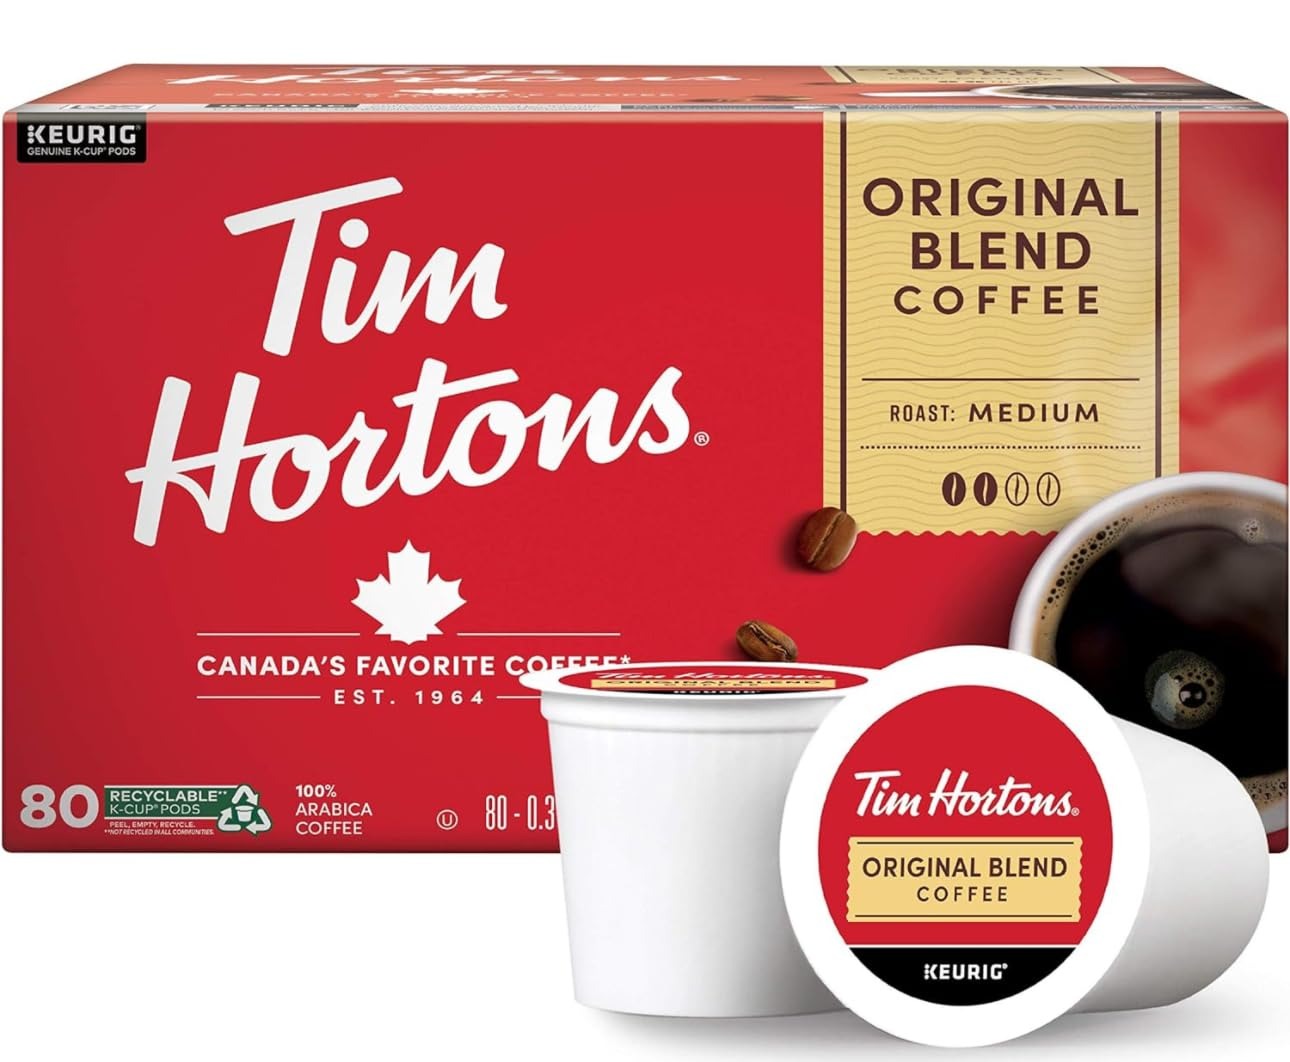
Item Name: Tim Hortons Original Blend Medium Roast Coffee - 80 Single Serve K-Cup Pods for Keurig Brewers {Imported from Canada}
Value: 80.0
Unit: Count

Price: 33.92